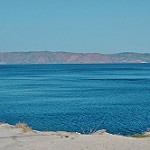
Label: sea